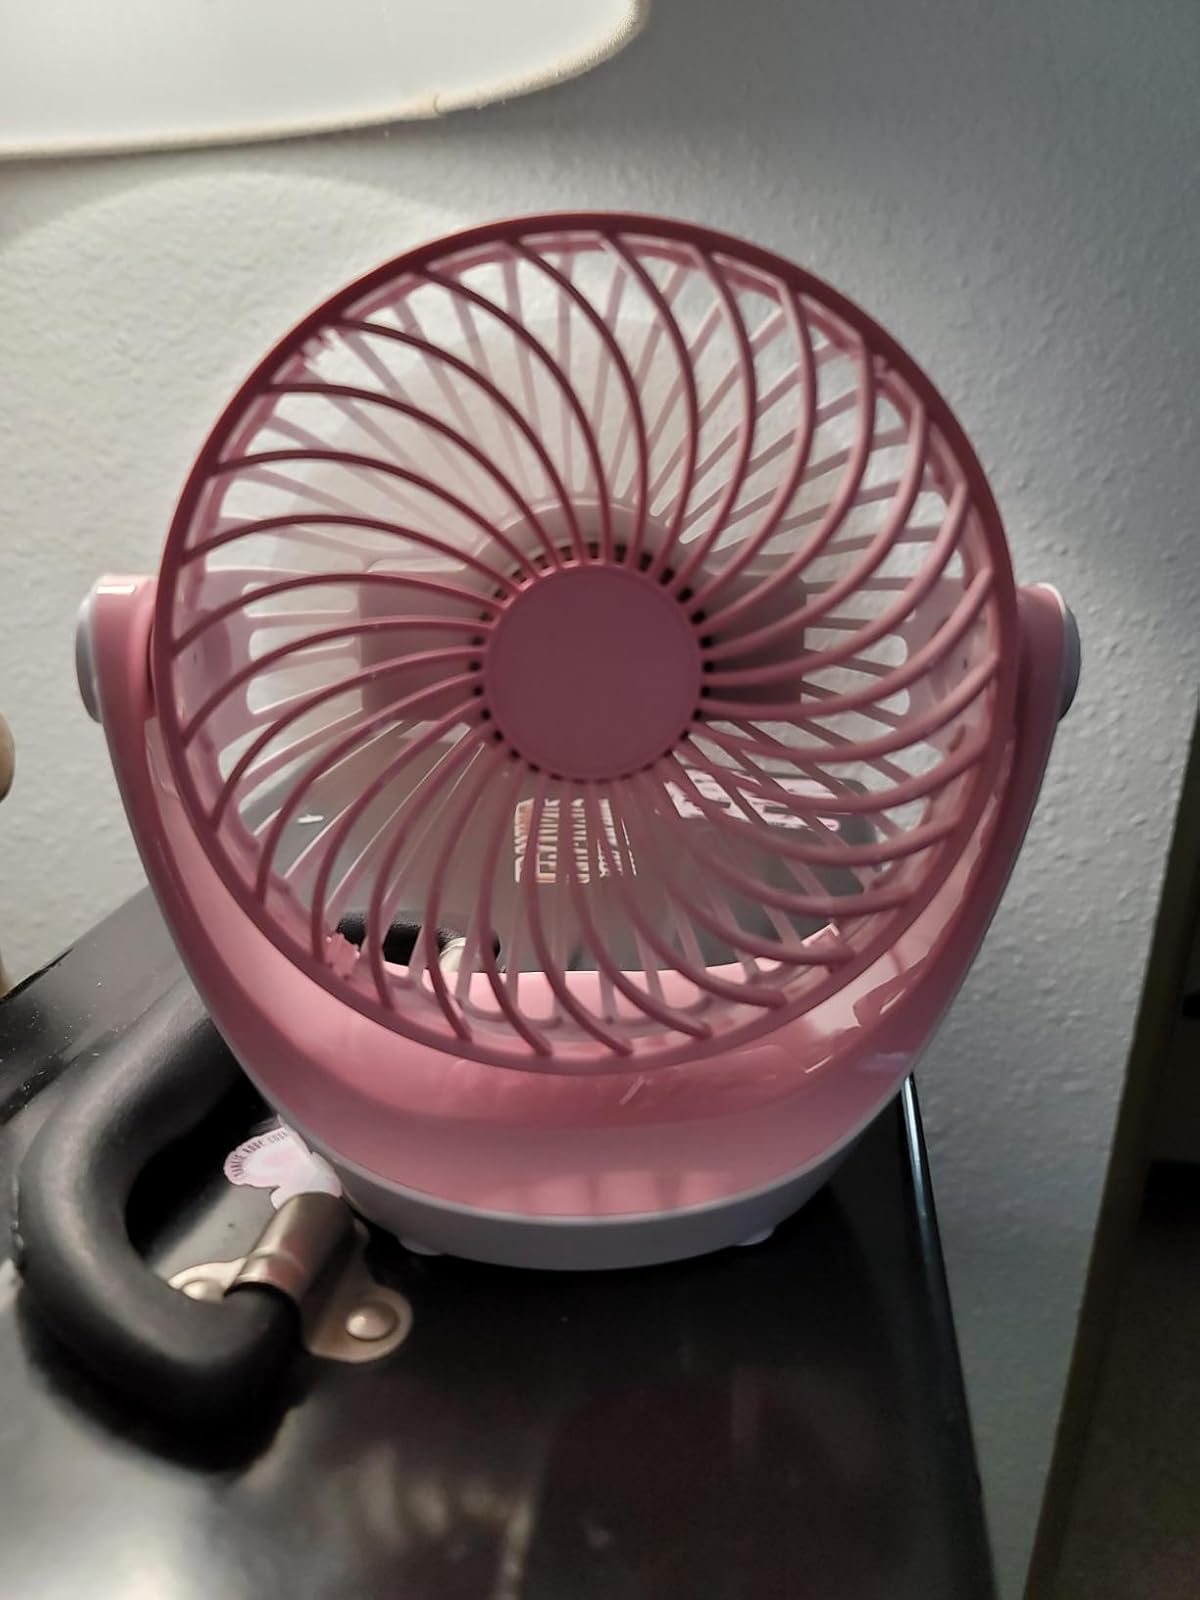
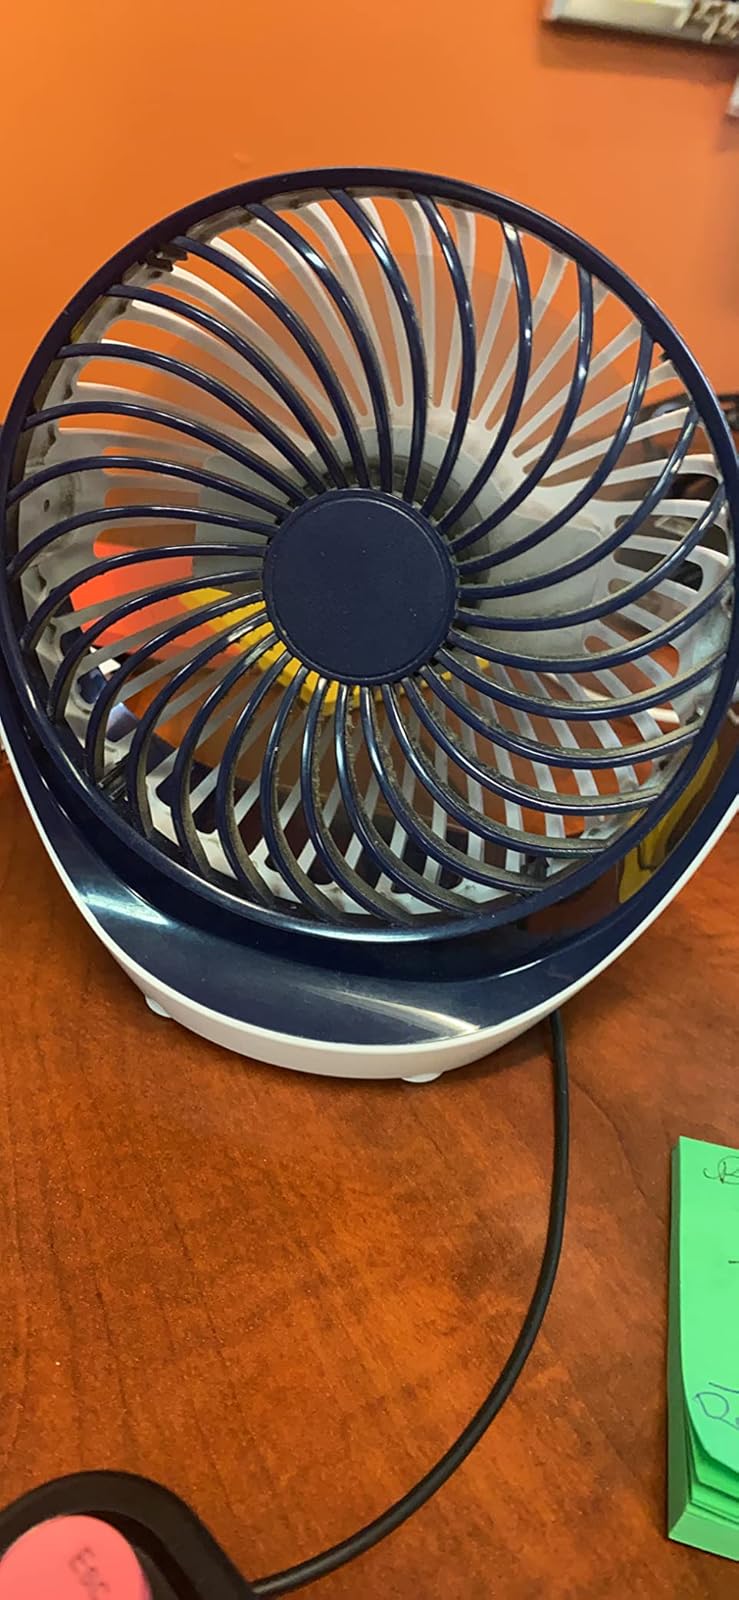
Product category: fan
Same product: no